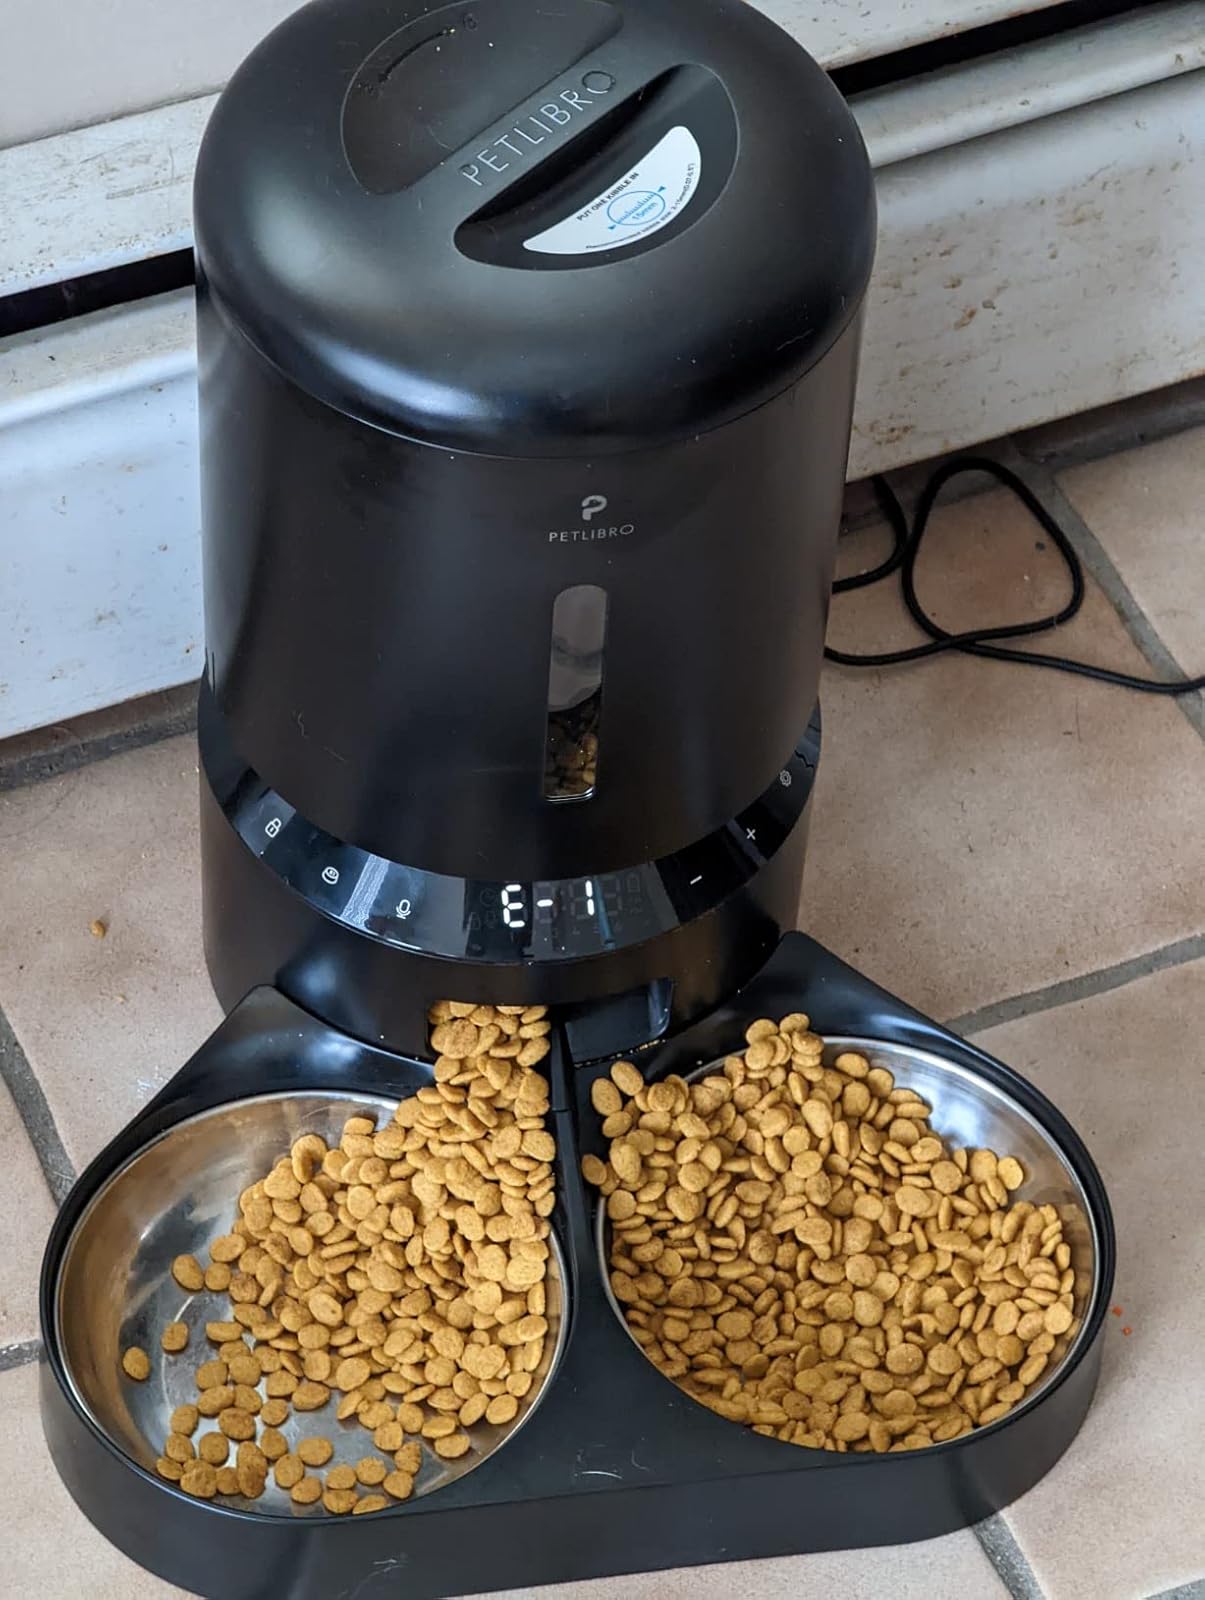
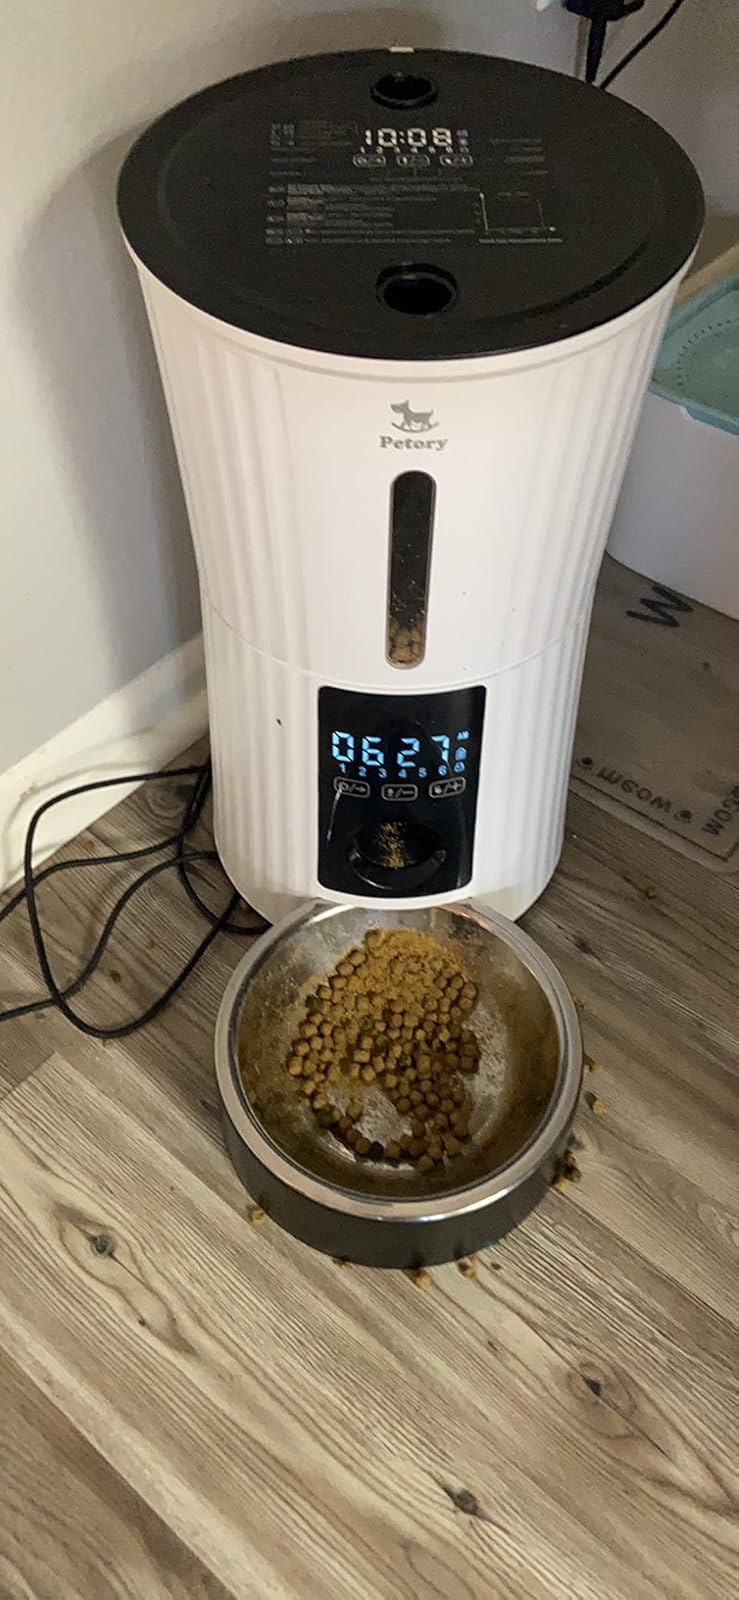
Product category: items_feeder
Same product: no